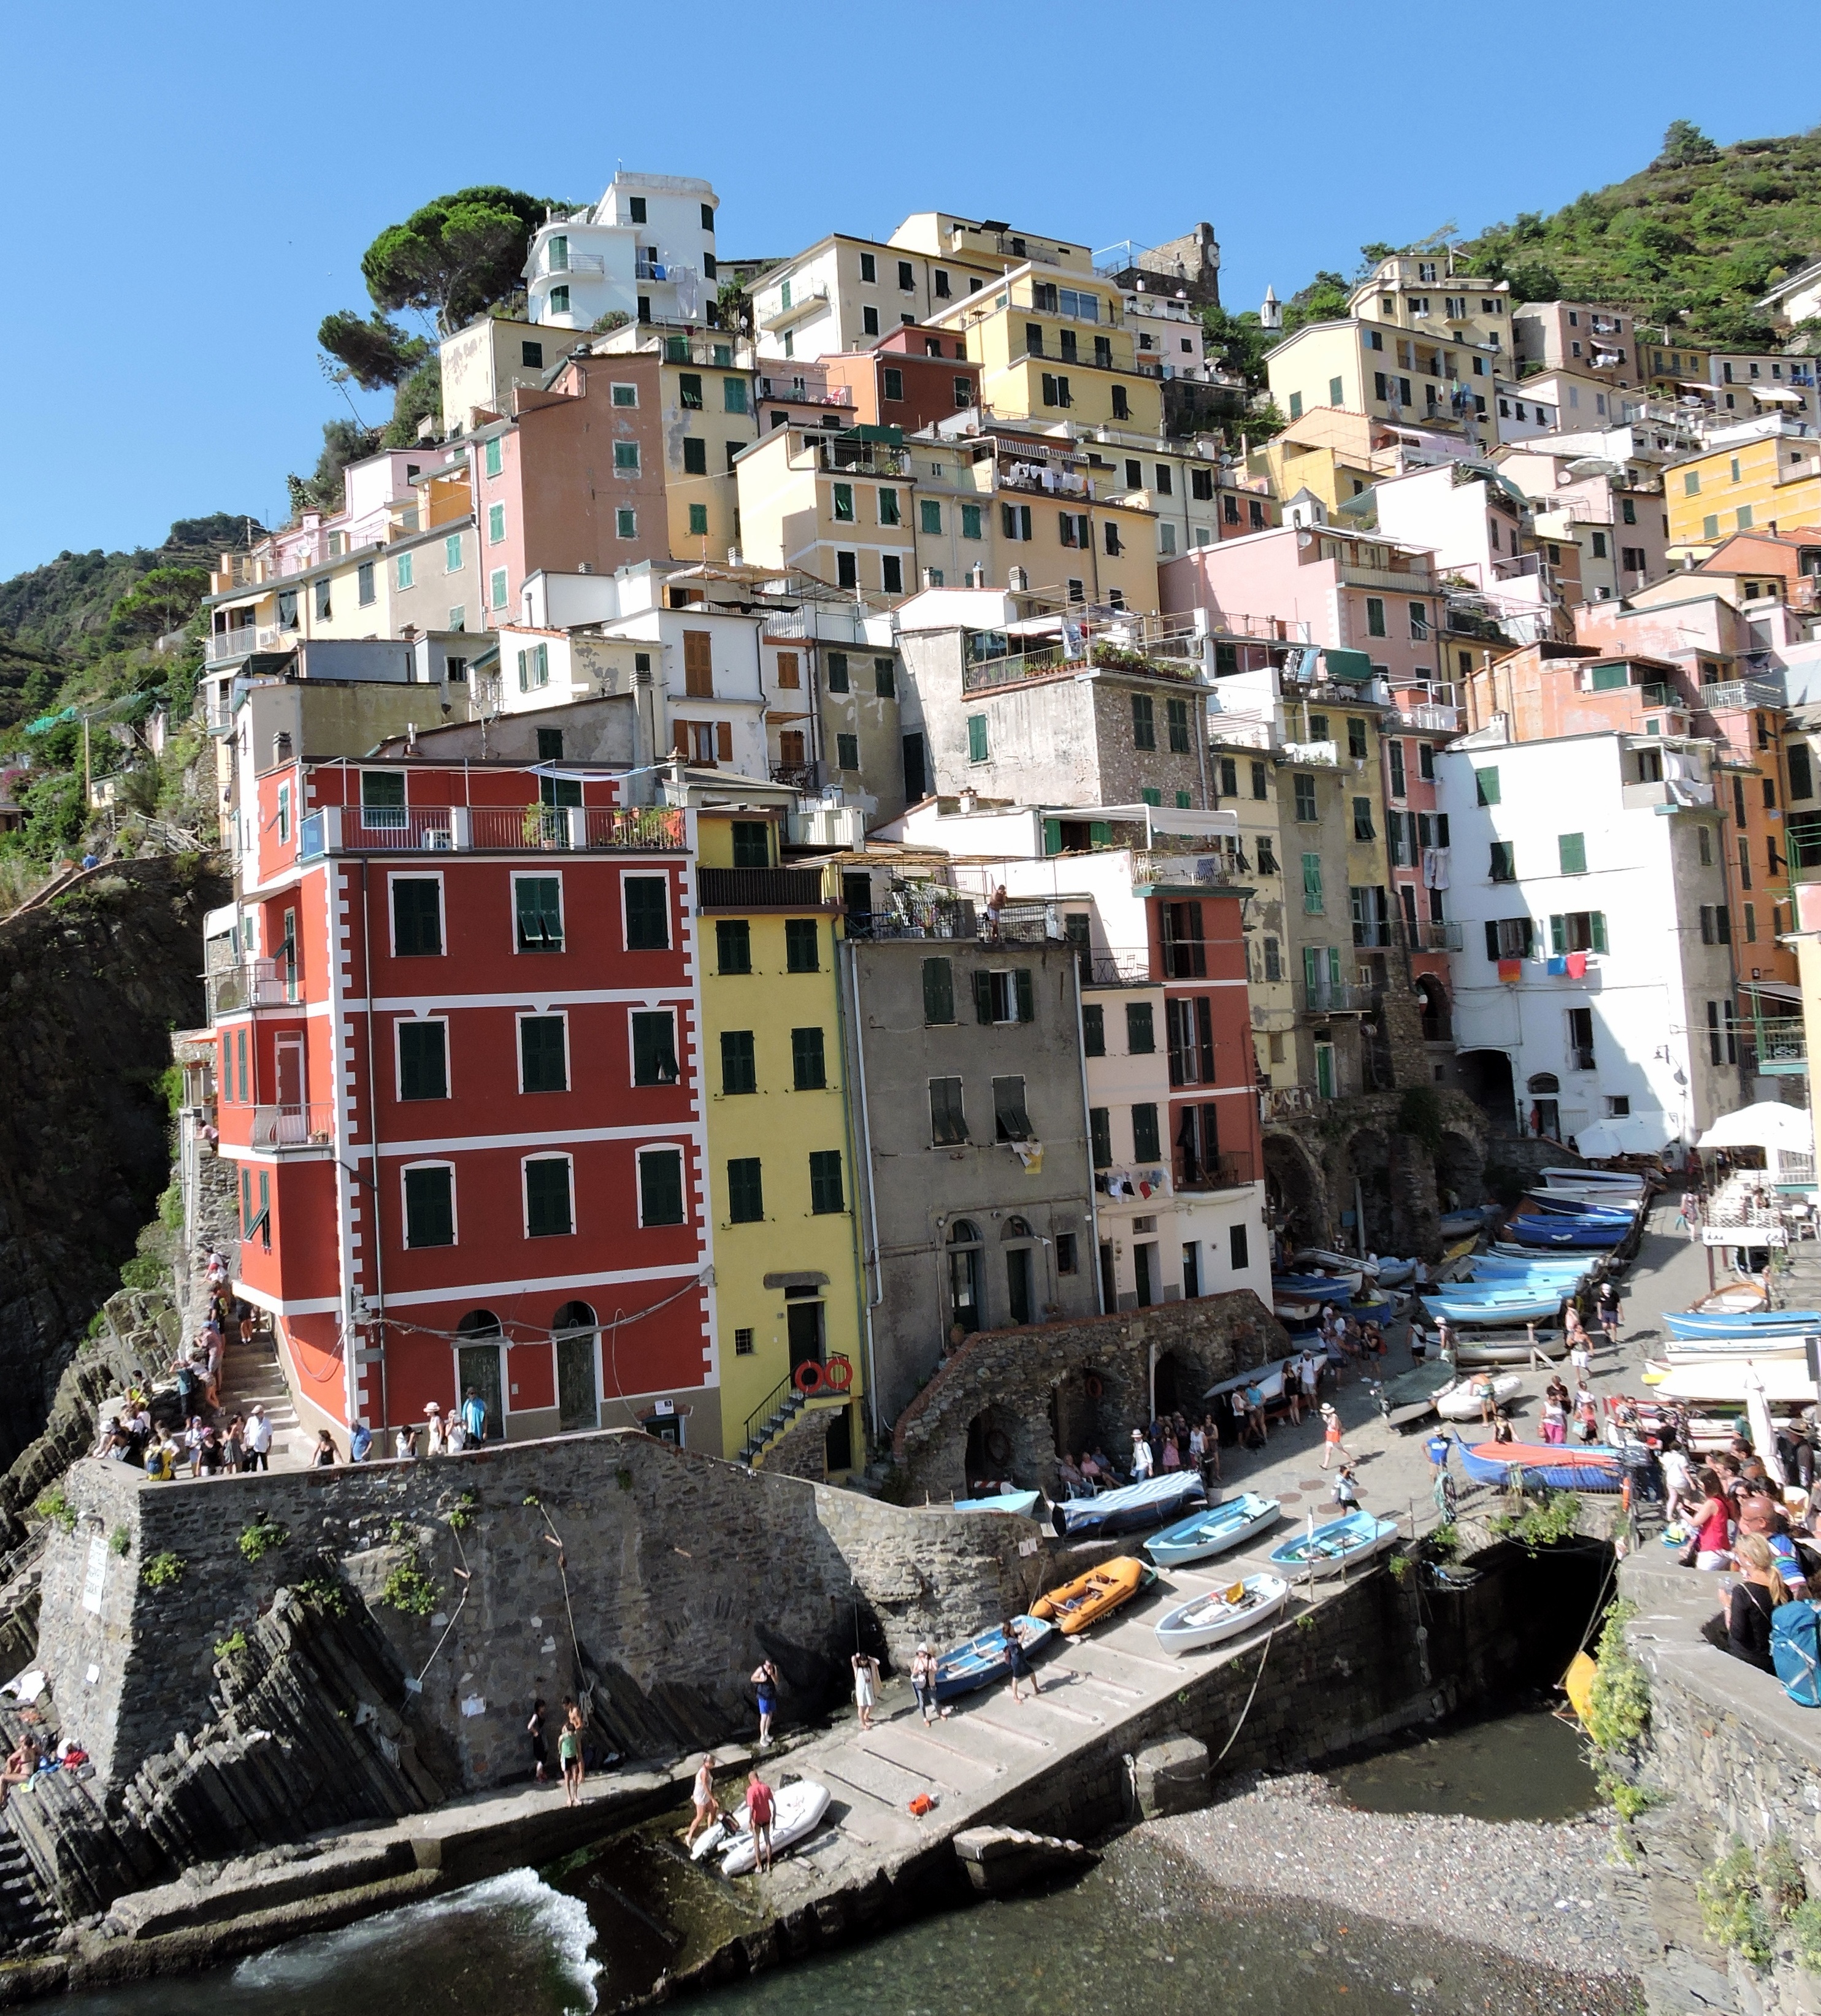
sea, coast, town, canal, cityscape, village, italy, tourism, waterway, colors, houses, slum, neighbourhood, liguria, cinque terre, aerial photography, riomaggiore, residential area, human settlement